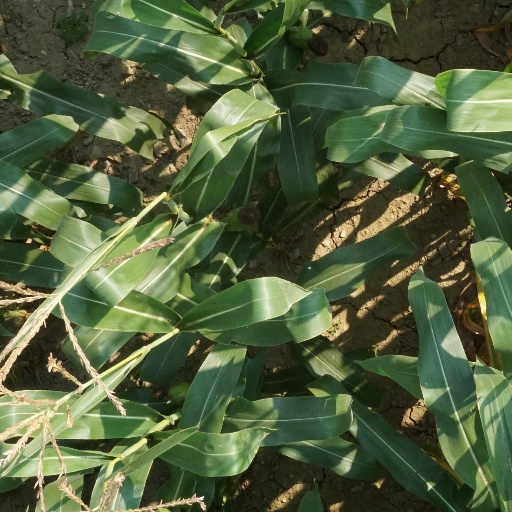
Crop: maize; corn